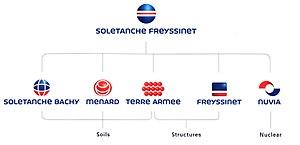
SF orga
Terre Armée Internationale est une entreprise française spécialisée dans le renforcement de sols. Depuis 1998, la société est une filiale du groupe Freyssinet.
Soletanche Freyssinet est une entreprise du groupe Vinci, née de la fusion des entreprises Soletanche Bachy et Freyssinet spécialisée dans les activités du sol, des structures et du nucléaire. L'entreprise effectue la réalisation complète d'un ouvrage.
Soletanche Bachy, filiale de Soletanche Freyssinet, est une entreprise générale de fondations et de technologies du sol. Ses activités couvrent des procédés géotechniques, de fondations spéciales, de travaux souterrains, d'amélioration et de dépollution des sols.
Freyssinet France est une entreprise de construction et de rénovation de bâtiments et d’ouvrages de génie civil, filiale de Soletanche Freyssinet.